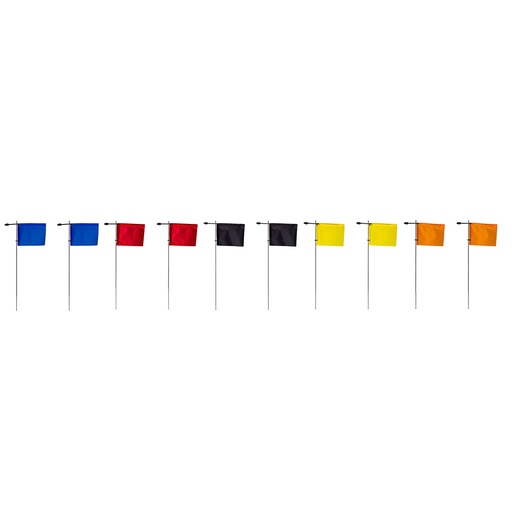
Girouettes Tissu Rectangulaires (par 10)
Brand: RWO
Girouette légère en tissu de spi en lot. Quantités par couleurs: Rouge x3 / Orange Clair x1 / Orange x2 / Jaune x2 / Bleu x2 Hauteur de tige: 407mm (recoupable) Dimension Tissu: 90mm x 125mm
Category: Sporting Goods > Outdoor Recreation > Golf > Golf Flags